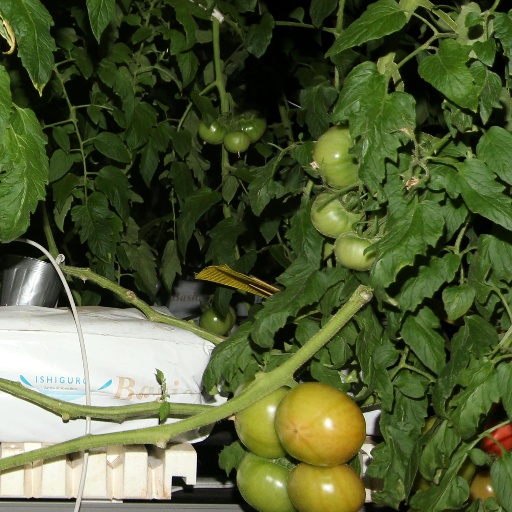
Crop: tomato